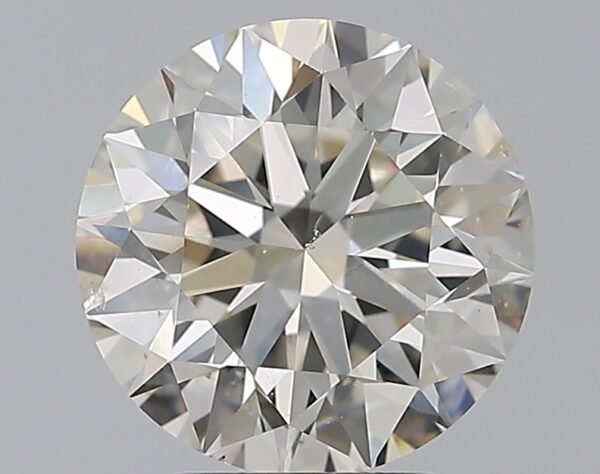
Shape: round
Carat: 3.01
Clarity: VS2
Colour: J
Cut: EX
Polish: EX
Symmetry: EX
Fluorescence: ST
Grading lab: GIA
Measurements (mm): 9.18 x 9.21 x 5.77